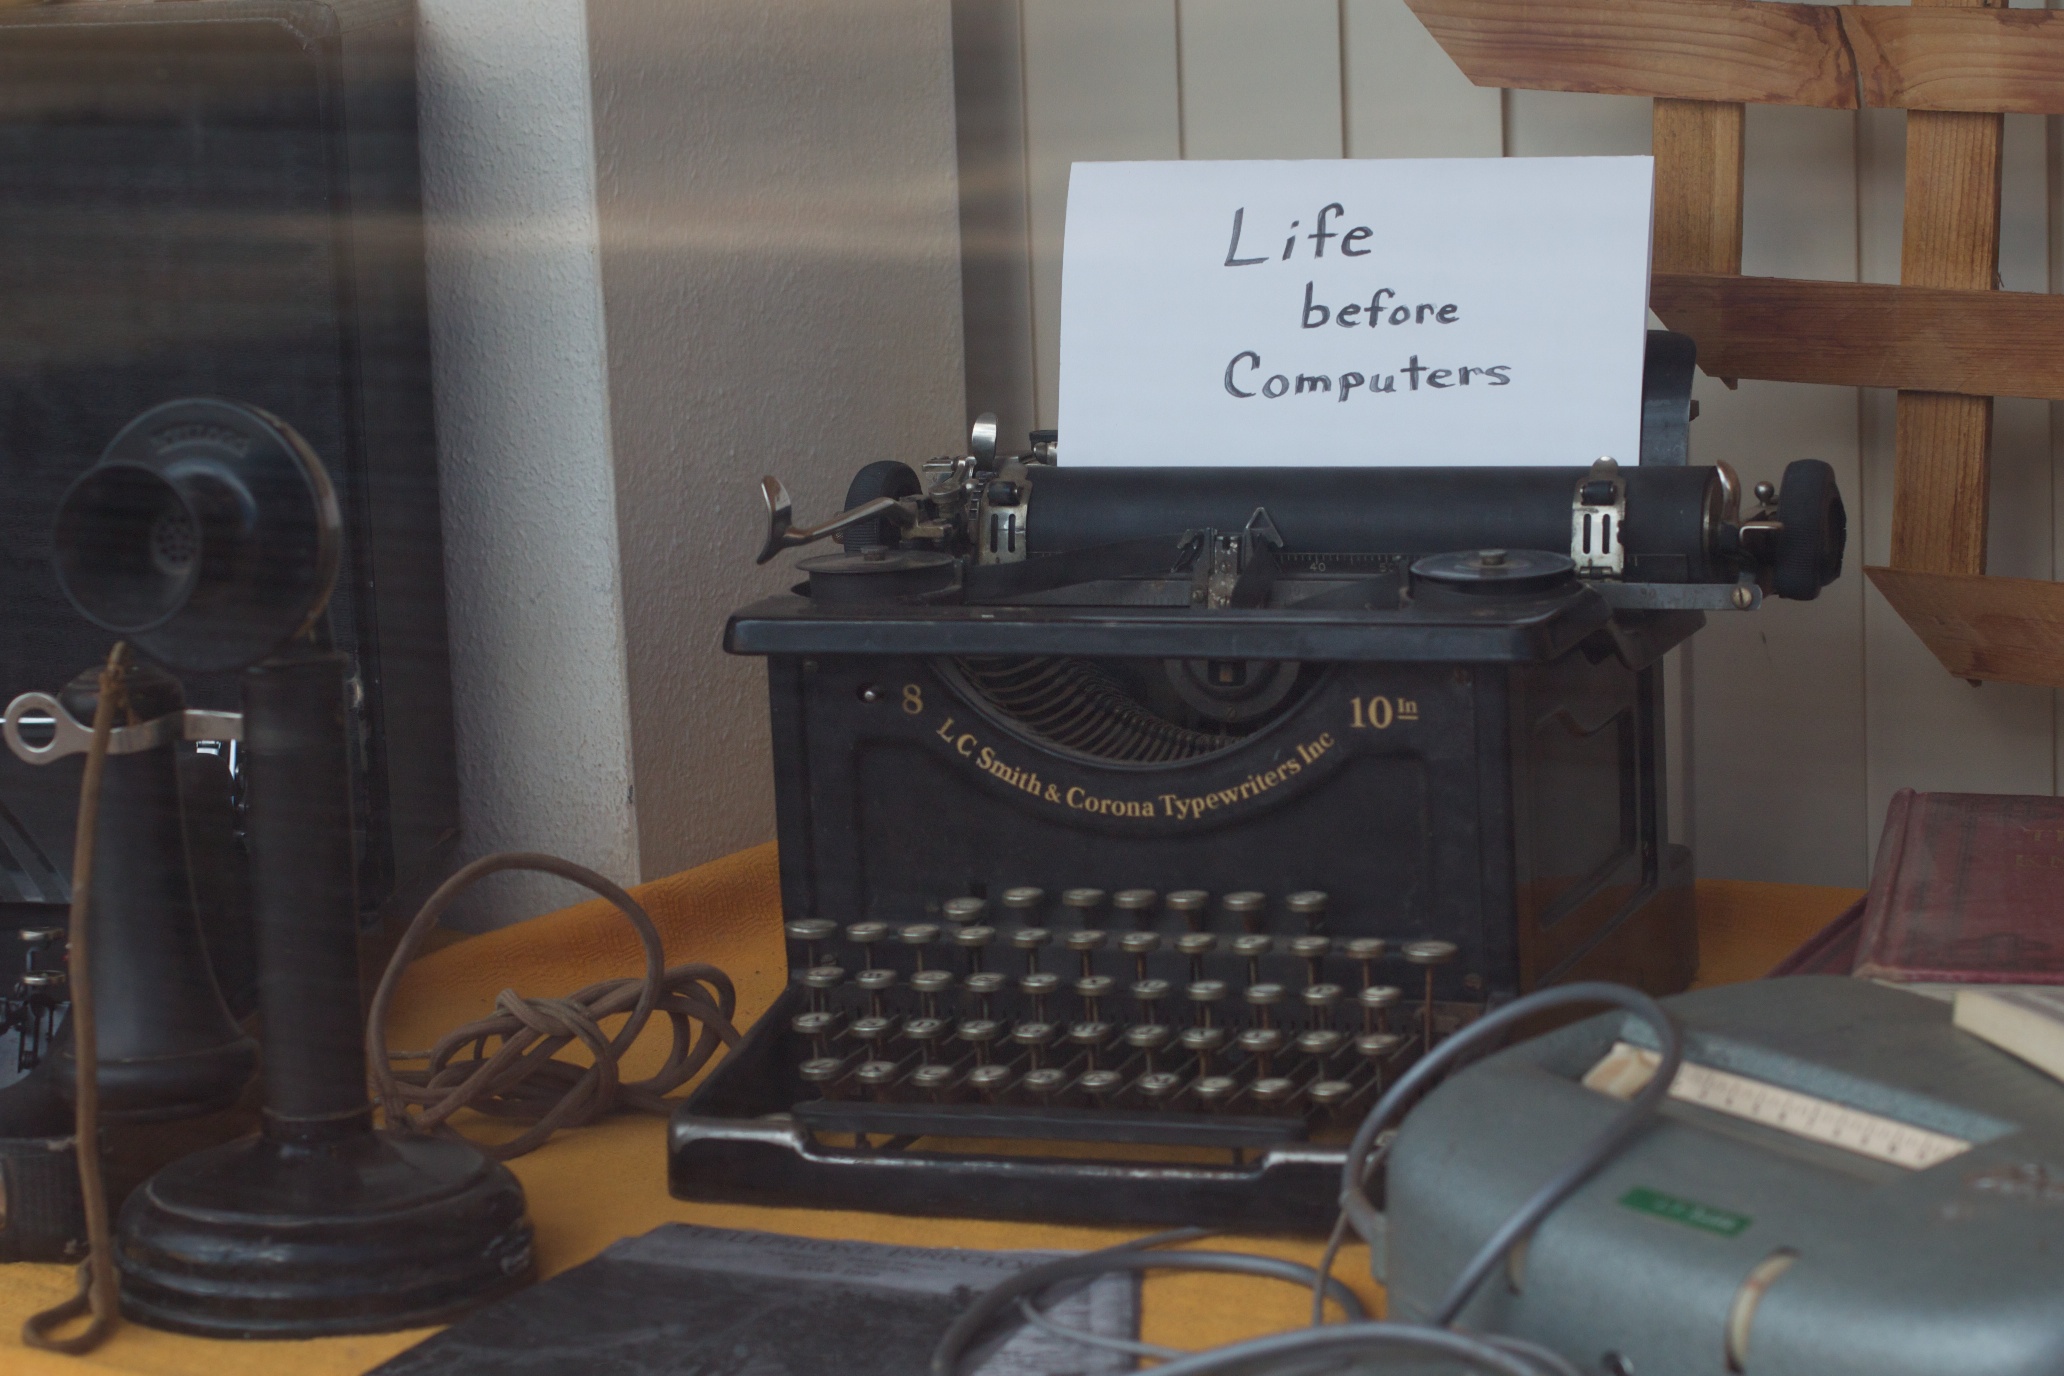
typewriter, winslow